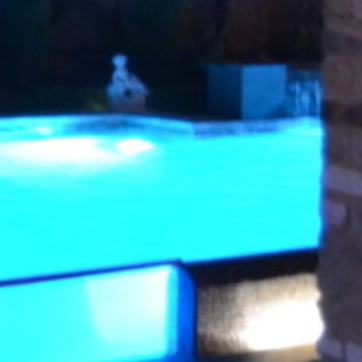
Material: water